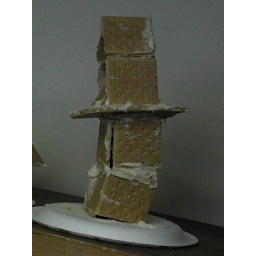
We made gingerbread houses (using graham crackers) in my dorm's kitchen today. Pretty self-explanitory